Kid Icarus: Of Myths and Monsters

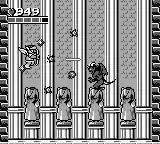
A monochrome, two-dimensional video game screenshot that shows a winged angel in combat with a horned demon. The scene takes place in a Greek temple that is decorated with goddess statues. The health bar and the number of hearts is displayed in the top-left corner.

"Kid Icarus: Of Myths and Monsters" is a side-scrolling platformer. It largely retains the gameplay of its predecessor, "Kid Icarus". The player controls the young angel Pit, whose main weapon is a bow with an unlimited supply of arrows. The game's two-dimensional levels contain collectable items and obstacles such as enemies and traps. Pit's objective is to reach the end of three stages—the underworld tower, the overworld and the sky world tower – each of which is separated into three areas and a labyrinthine fortress. Upon completing one of a stage's areas, the player has the option of saving their progress, and Pit's health bar may be expanded if he has defeated enough enemies.